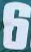
Number: 6